A. L. Rowse

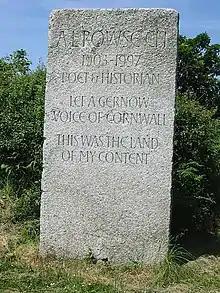
Memorial to Dr A L Rowse at Black Head, near Trenarren on Cornwall's south coast

As well as his own appearances on radio and television, Rowse has been depicted in various TV drama documentaries about British politics in the 1930s and appeasement.